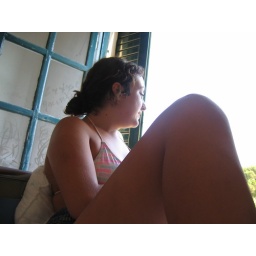
i moved the bed under the window a bit so she could see outside